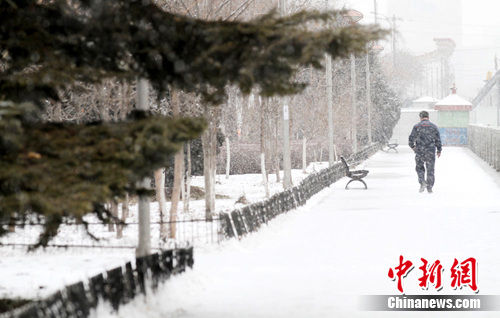
Weather: snow or frosty